Ayr

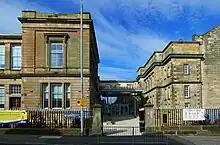
Ayr Grammar Primary School and Early Years Centre

817 men from Ayr died during the First World War. A memorial was unveiled at Wellington Square in 1924 dedicated to those who died, with other memorials being put up at Alloway Village Hall and Whitletts Cross.